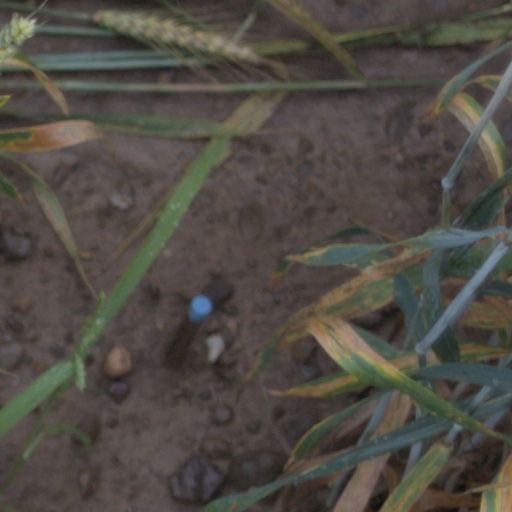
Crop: wheat